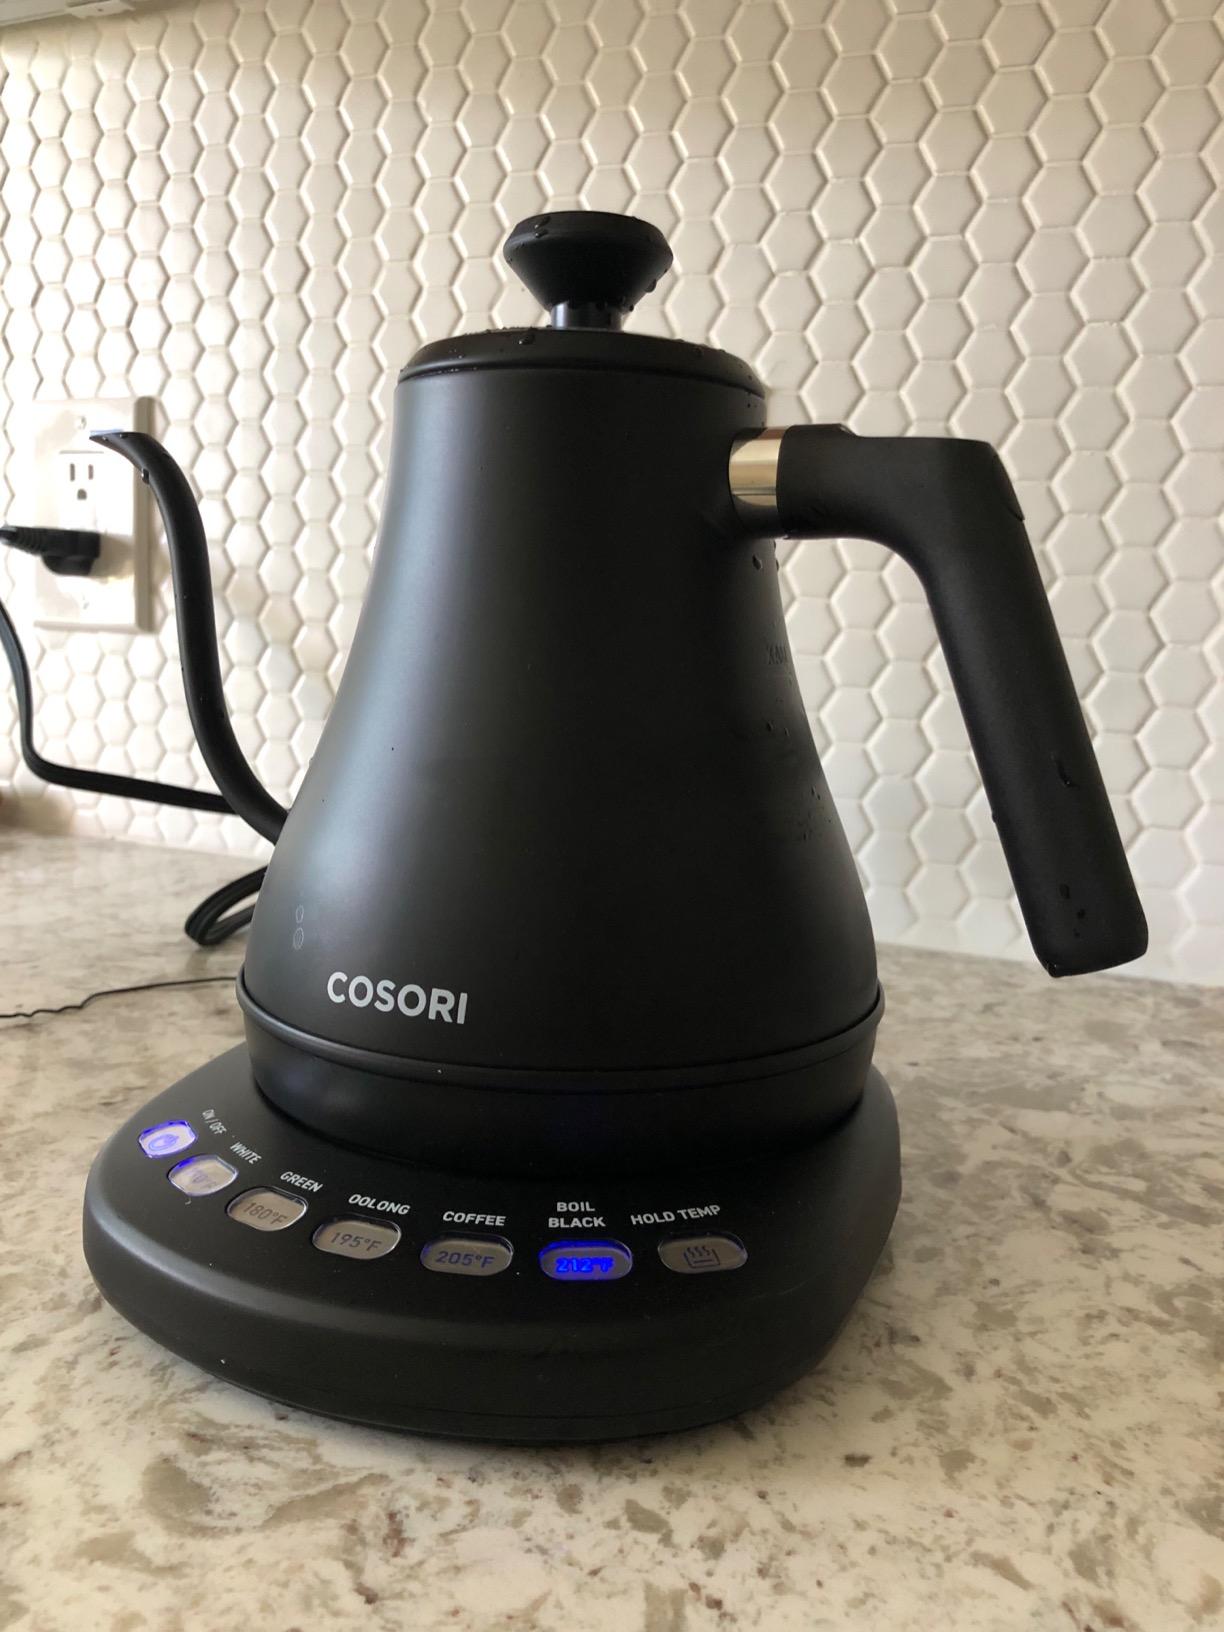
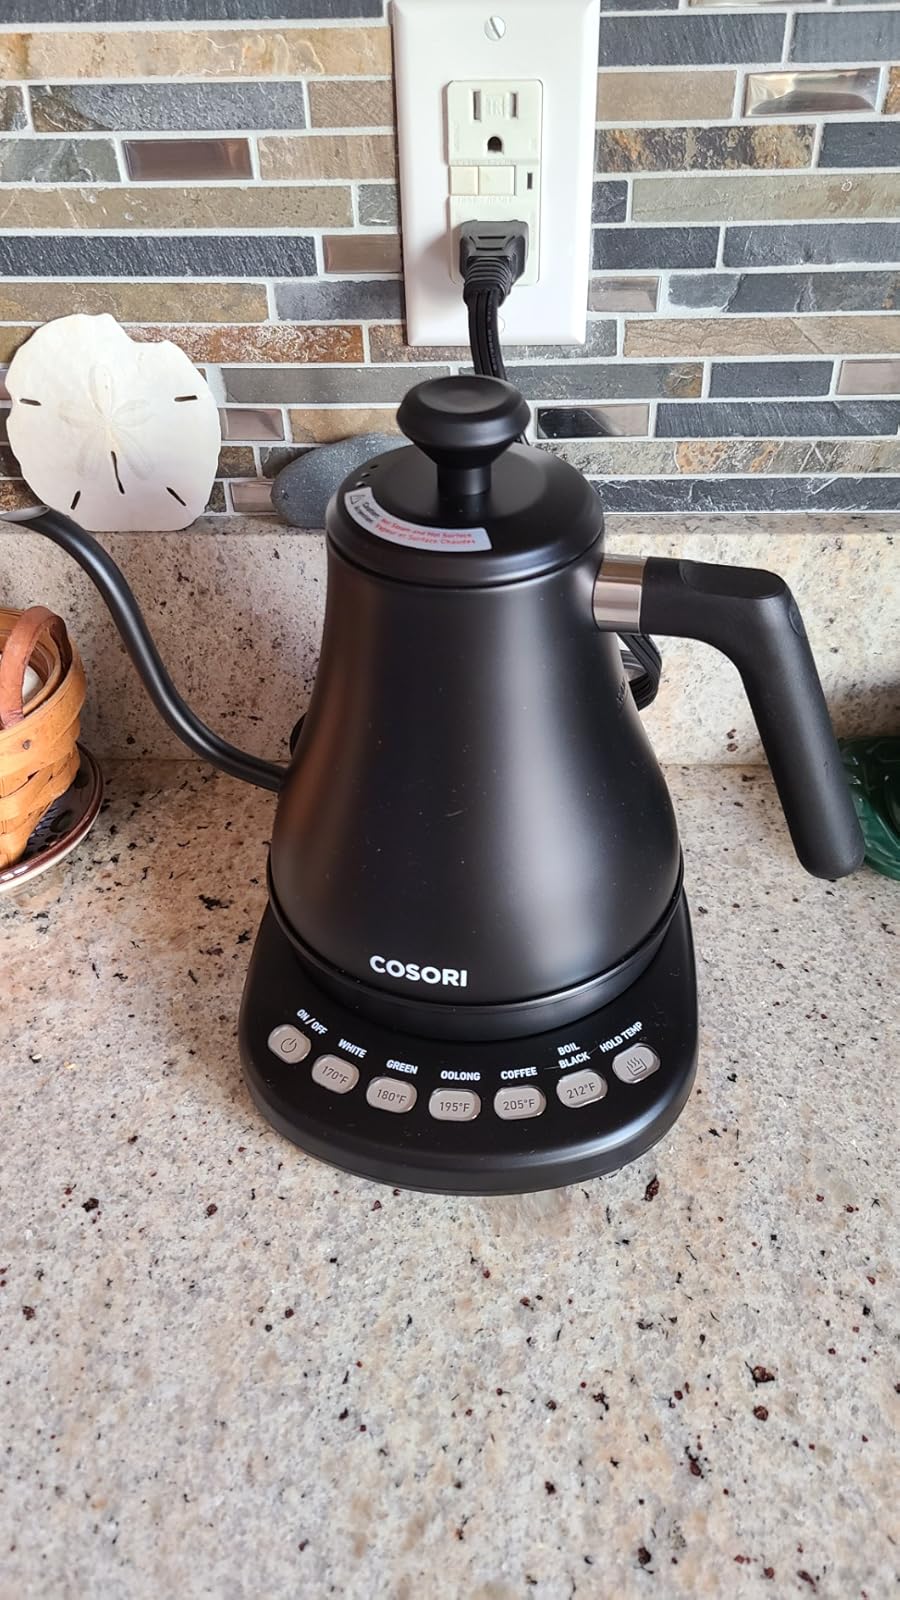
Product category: items_kettle
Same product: yes